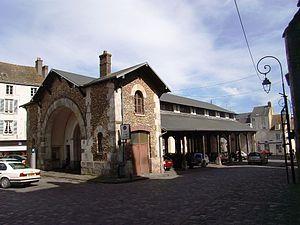
Halle du marché de Dourdan (Essonne, Île-de-France, France).
Dourdan est une commune française située à quarante-quatre kilomètres au sud-ouest de Paris dans le département de l’Essonne dans la région Île-de-France. Elle est le chef-lieu du canton de Dourdan, le siège de la communauté de communes Le Dourdannais en Hurepoix.